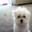
Label: dog